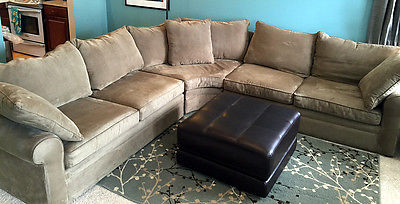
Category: sofa